Minoh-semba handai-mae Station

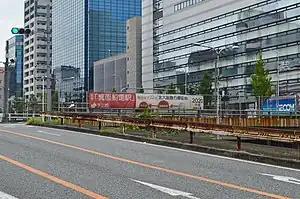
Planned station site in October 2016.

The station opened on 23 March 2024 after delays prolonged the project's original scheduled completion in 2020.